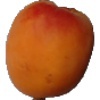
Label: apricot